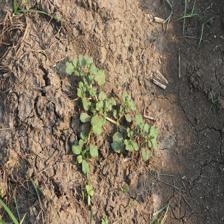
Label: BroadLeafWeed